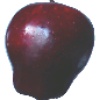
Label: Apple Red Delicious 1